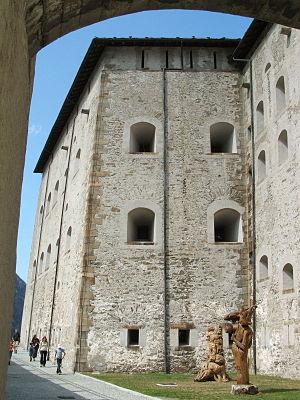
Le fort de Bard est une forteresse construite au XIXᵉ siècle par les Souverains de Savoie sur un promontoire rocheux dominant le bourg de Bard, à l'entrée de la Vallée d'Aoste en venant du Canavais. Il sépare la plaine de Donnas de celle d'Arnad, et représente l'une des plus imposantes forteresses des Alpes.